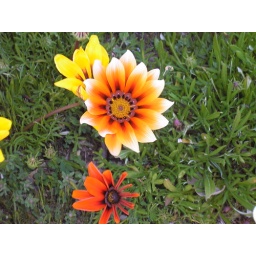
These were on the street corner growing in the grass ^^ such pretty wild flowers.